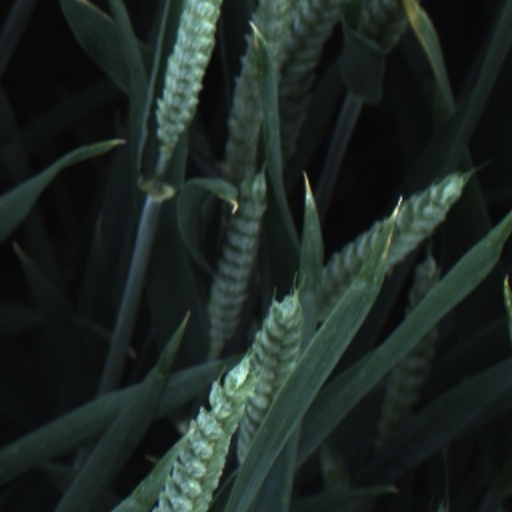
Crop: wheat